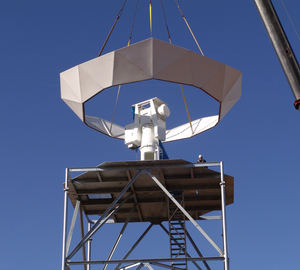
Le radar OU-PRIME est un